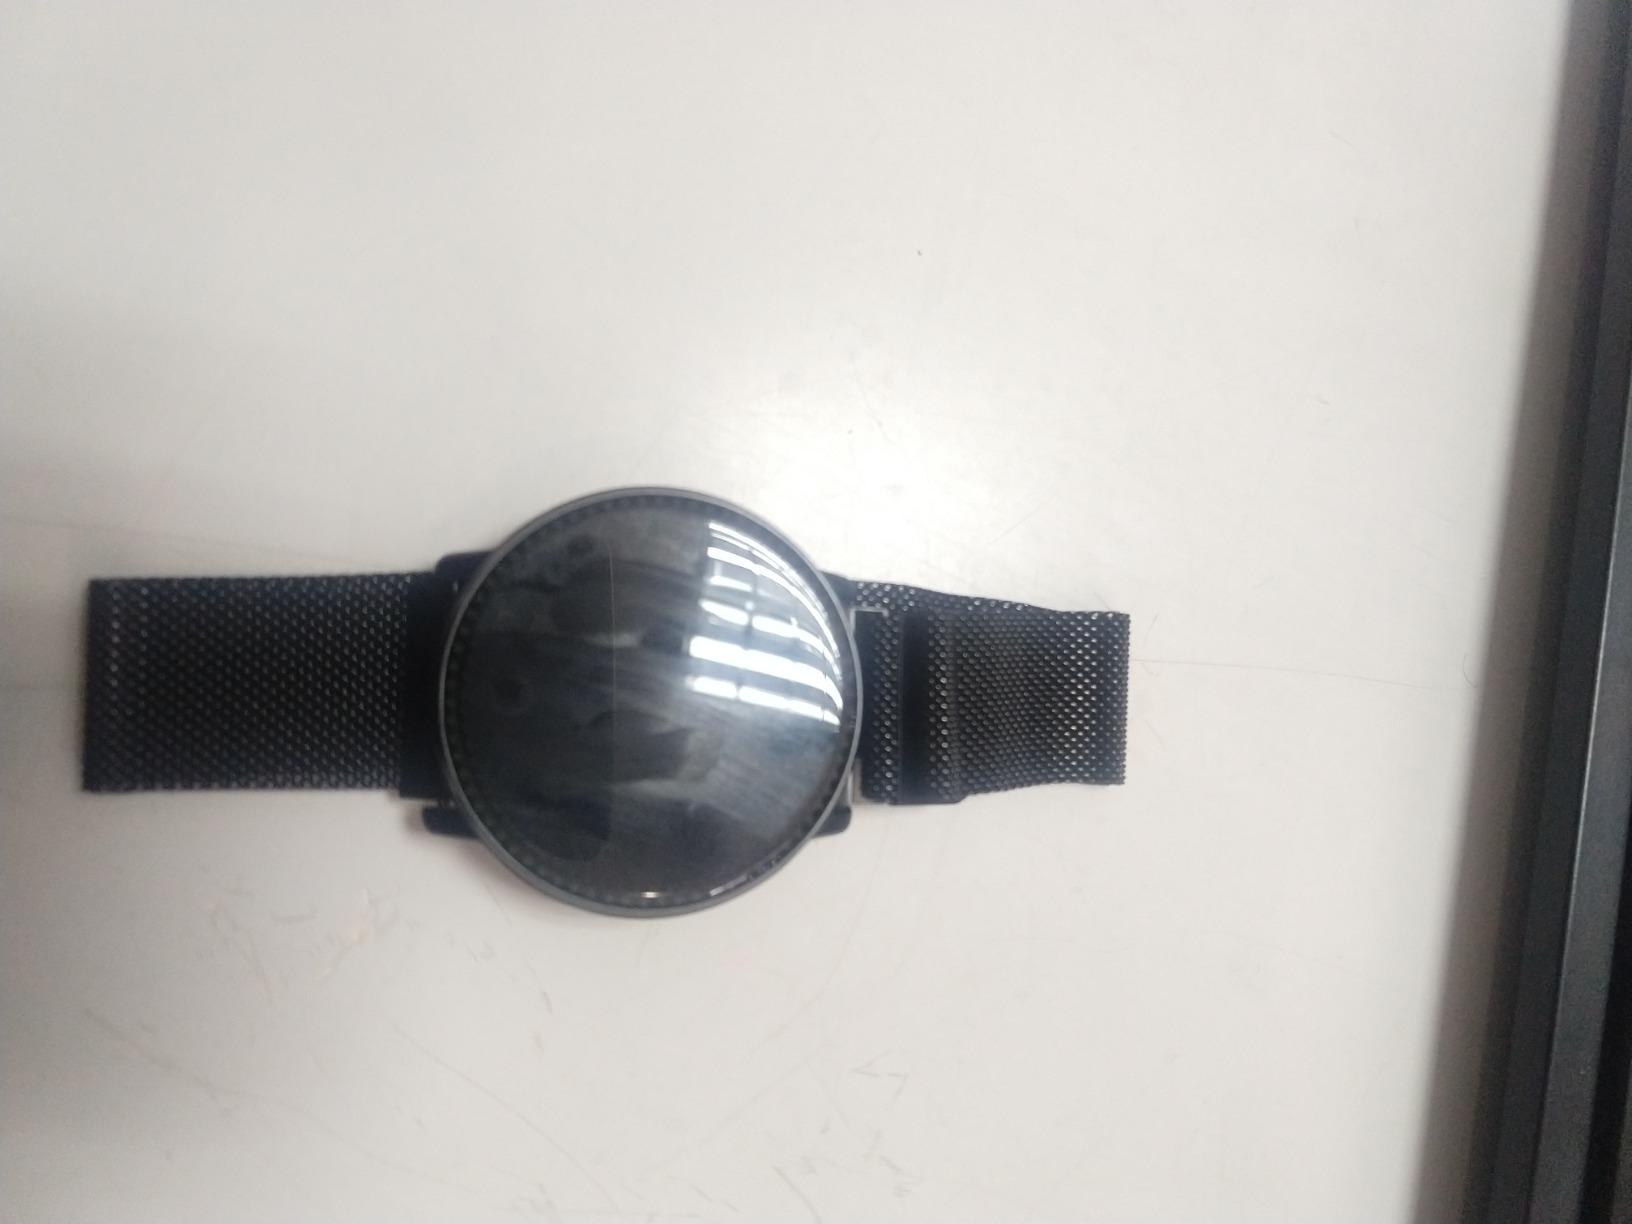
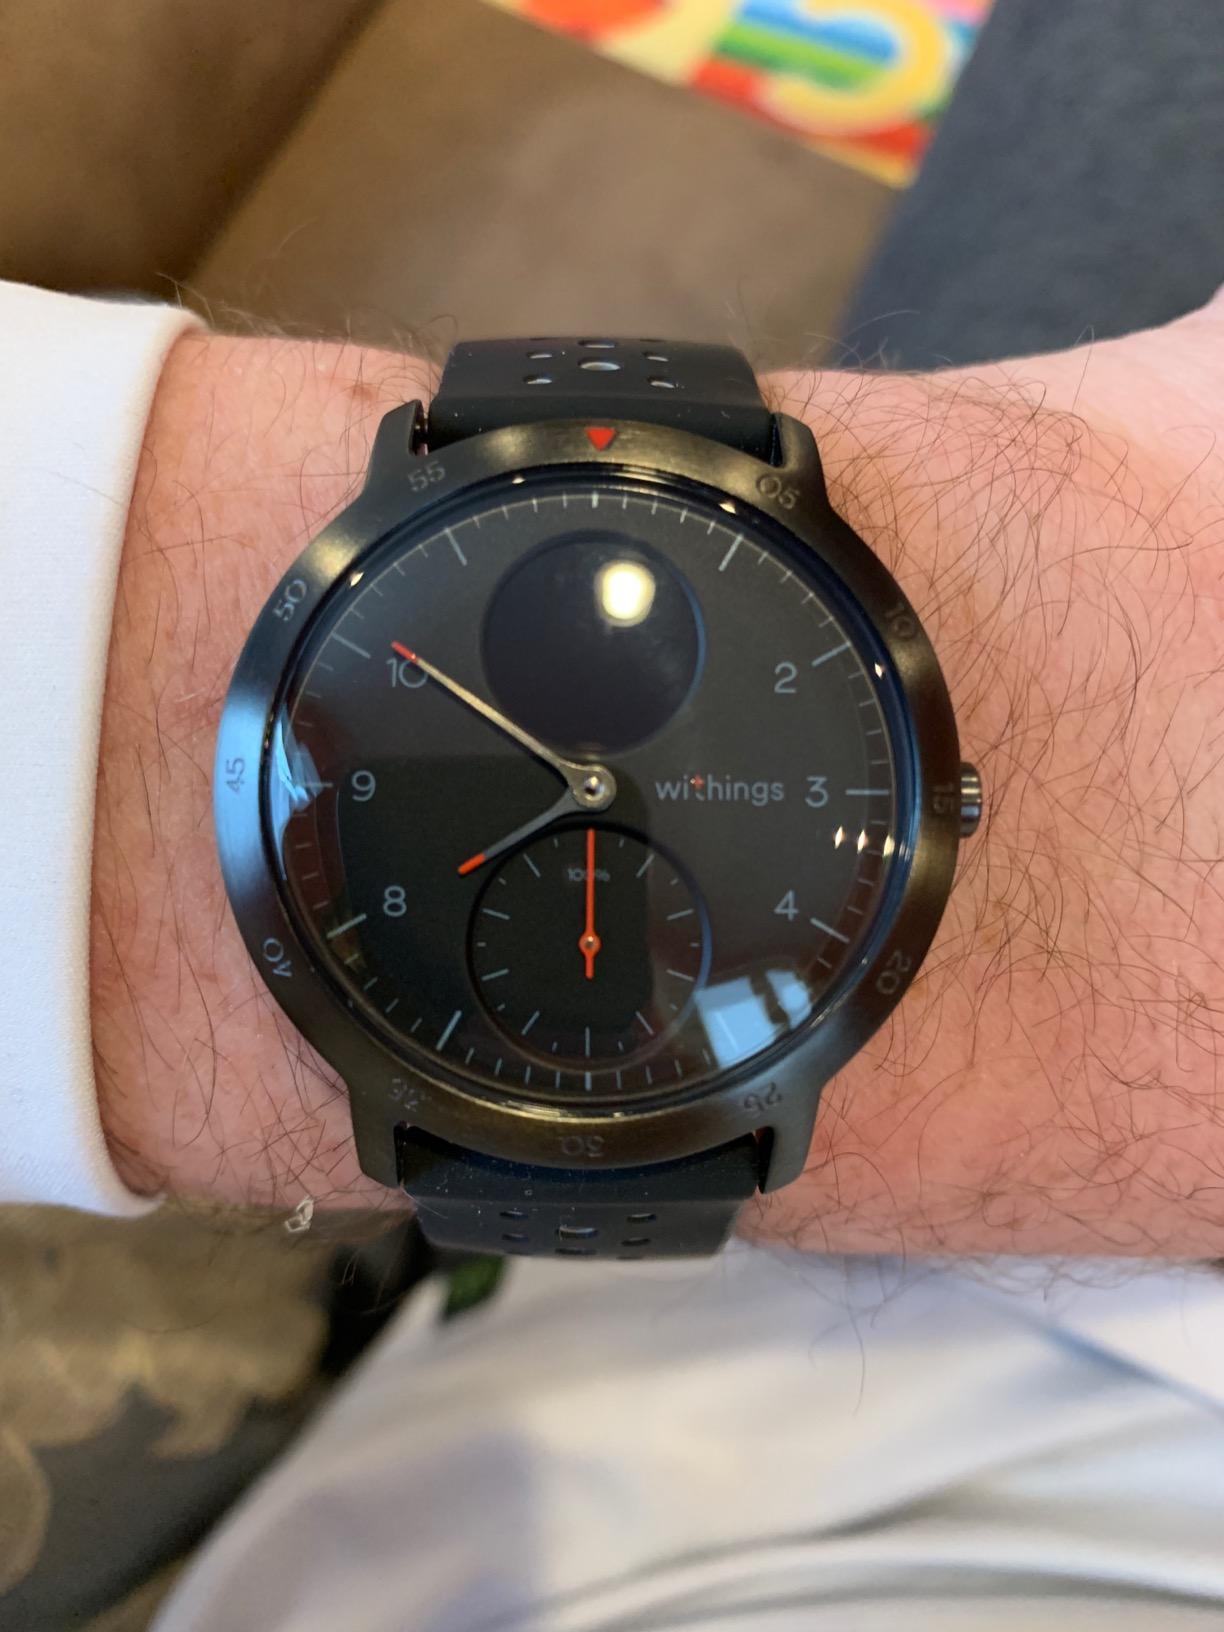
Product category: smartwatch
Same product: no